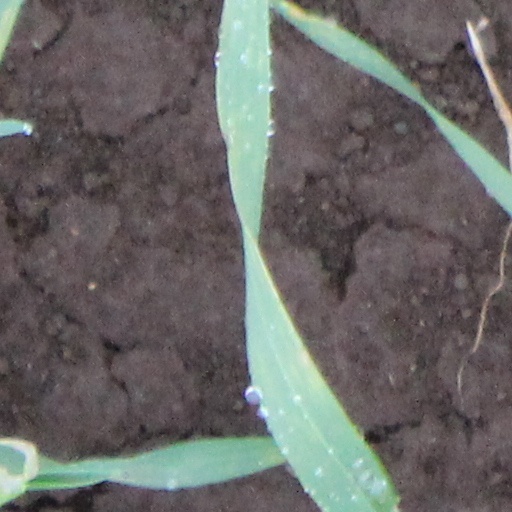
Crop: wheat